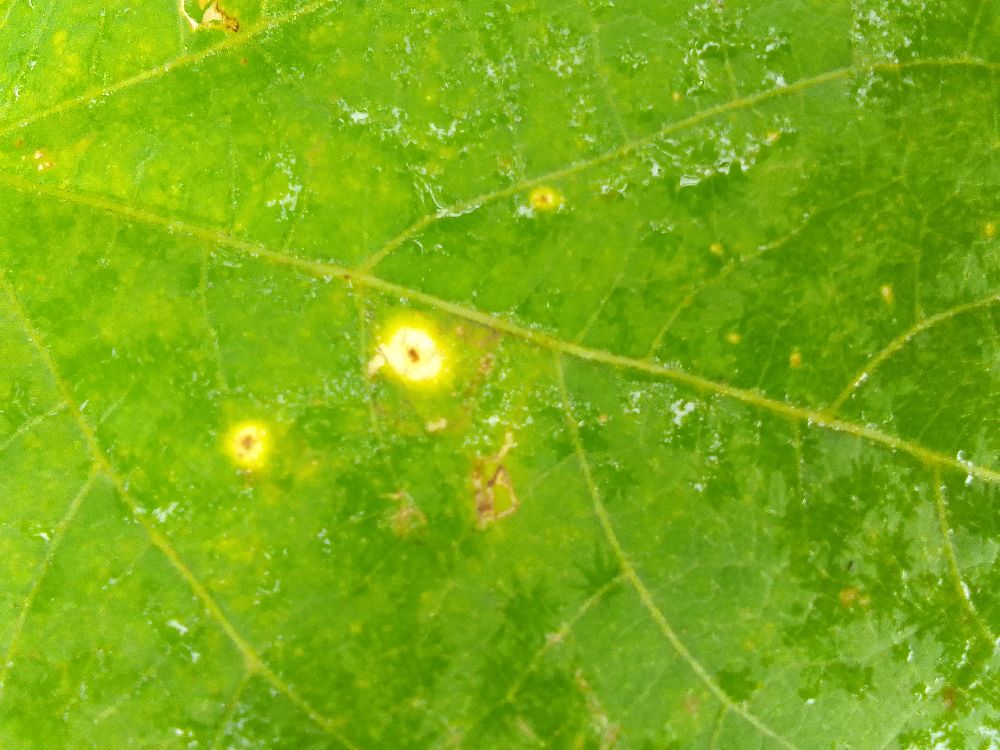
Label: rust